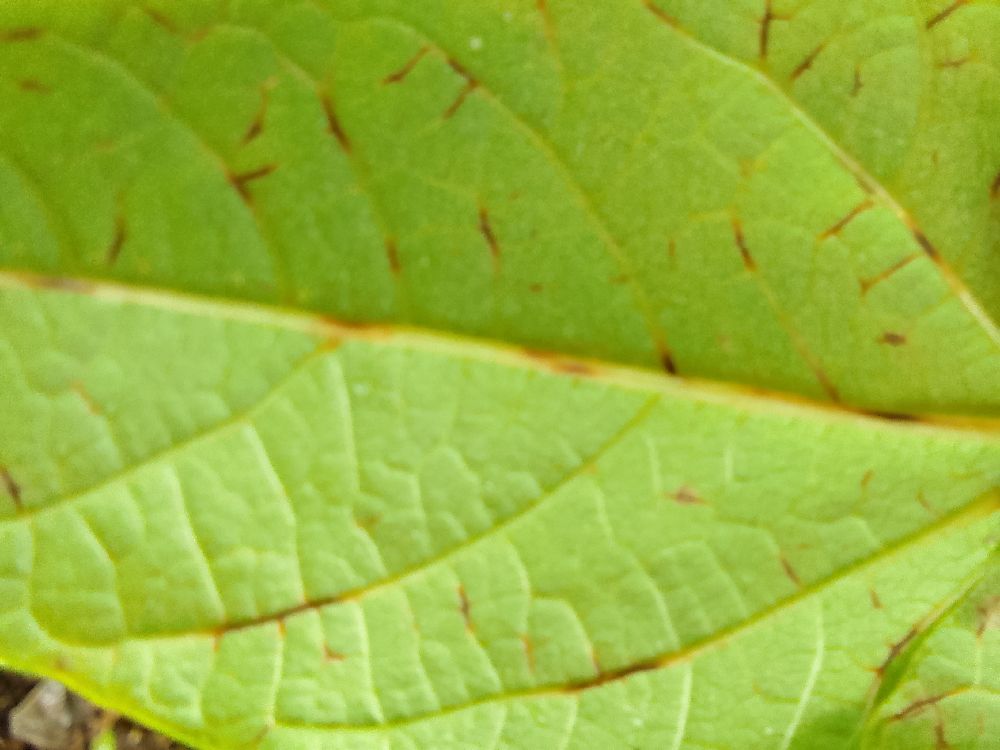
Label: anthracnose